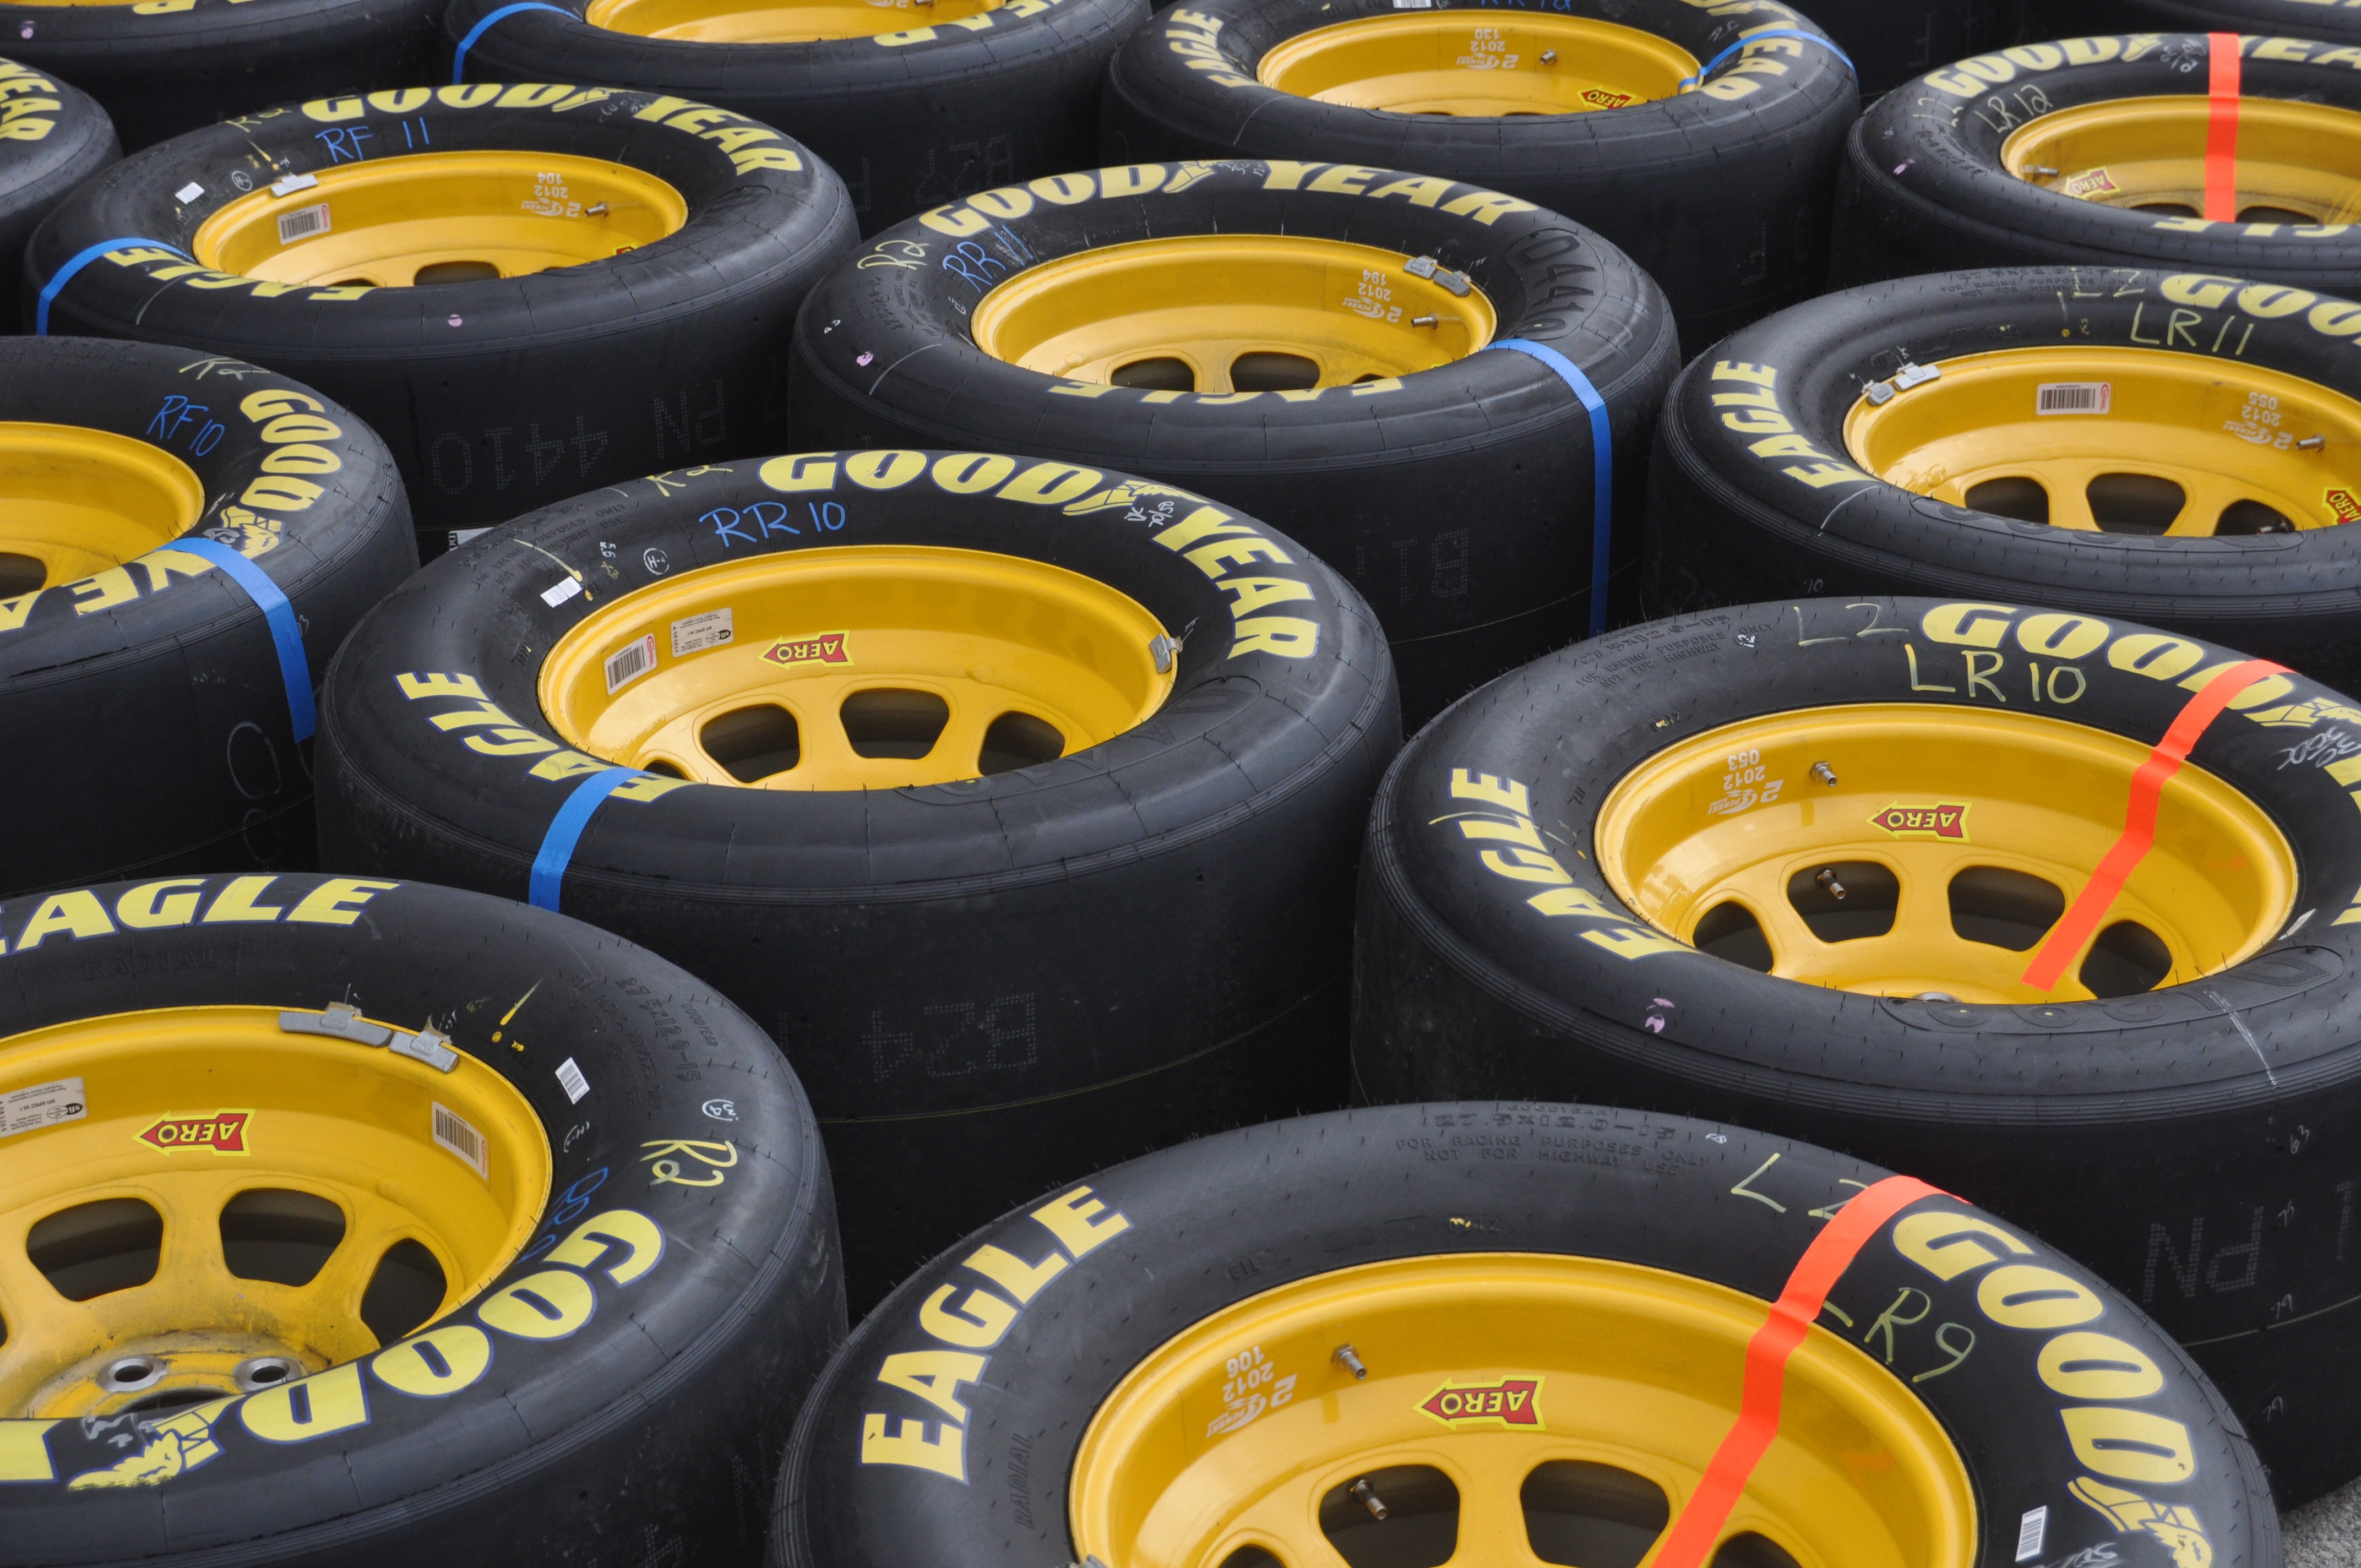
sport, car, wheel, vehicle, spoke, tire, tyre, race, tires, rim, racing, rubber, nascar, brad, auto part, man made object, automotive tire, formula one tyres, keslowski